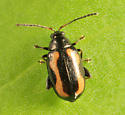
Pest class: striped_flea_beetle